Brent Eleigh

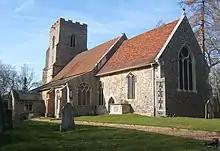

This 13th-century church has not had as big of an impression as people first expected, when the 14th-century paintings were first discovered, and is not known widely for its significant and impressive features. In the centre is the crucifixion, at once a delightful example of medieval folk art, and yet also one of the most powerful medieval images in the Suffolk canon.The Harrowing of Hell is placed beside the crucifixion, an image that is usually associated with Orthodox churches. The memorial of Edward Colman, a family member who owned Brent Eleigh Hall, is located in the chancel.